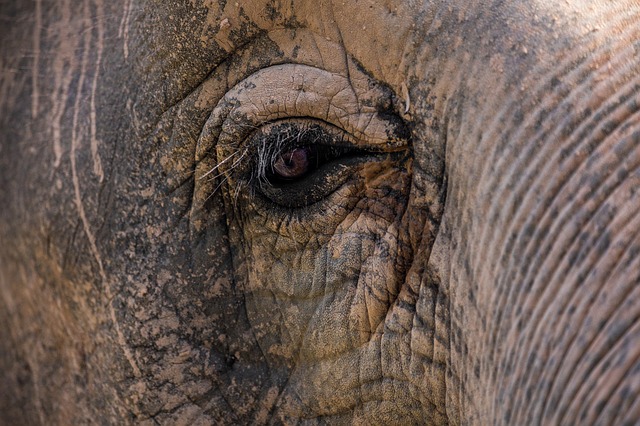
Label: elefante